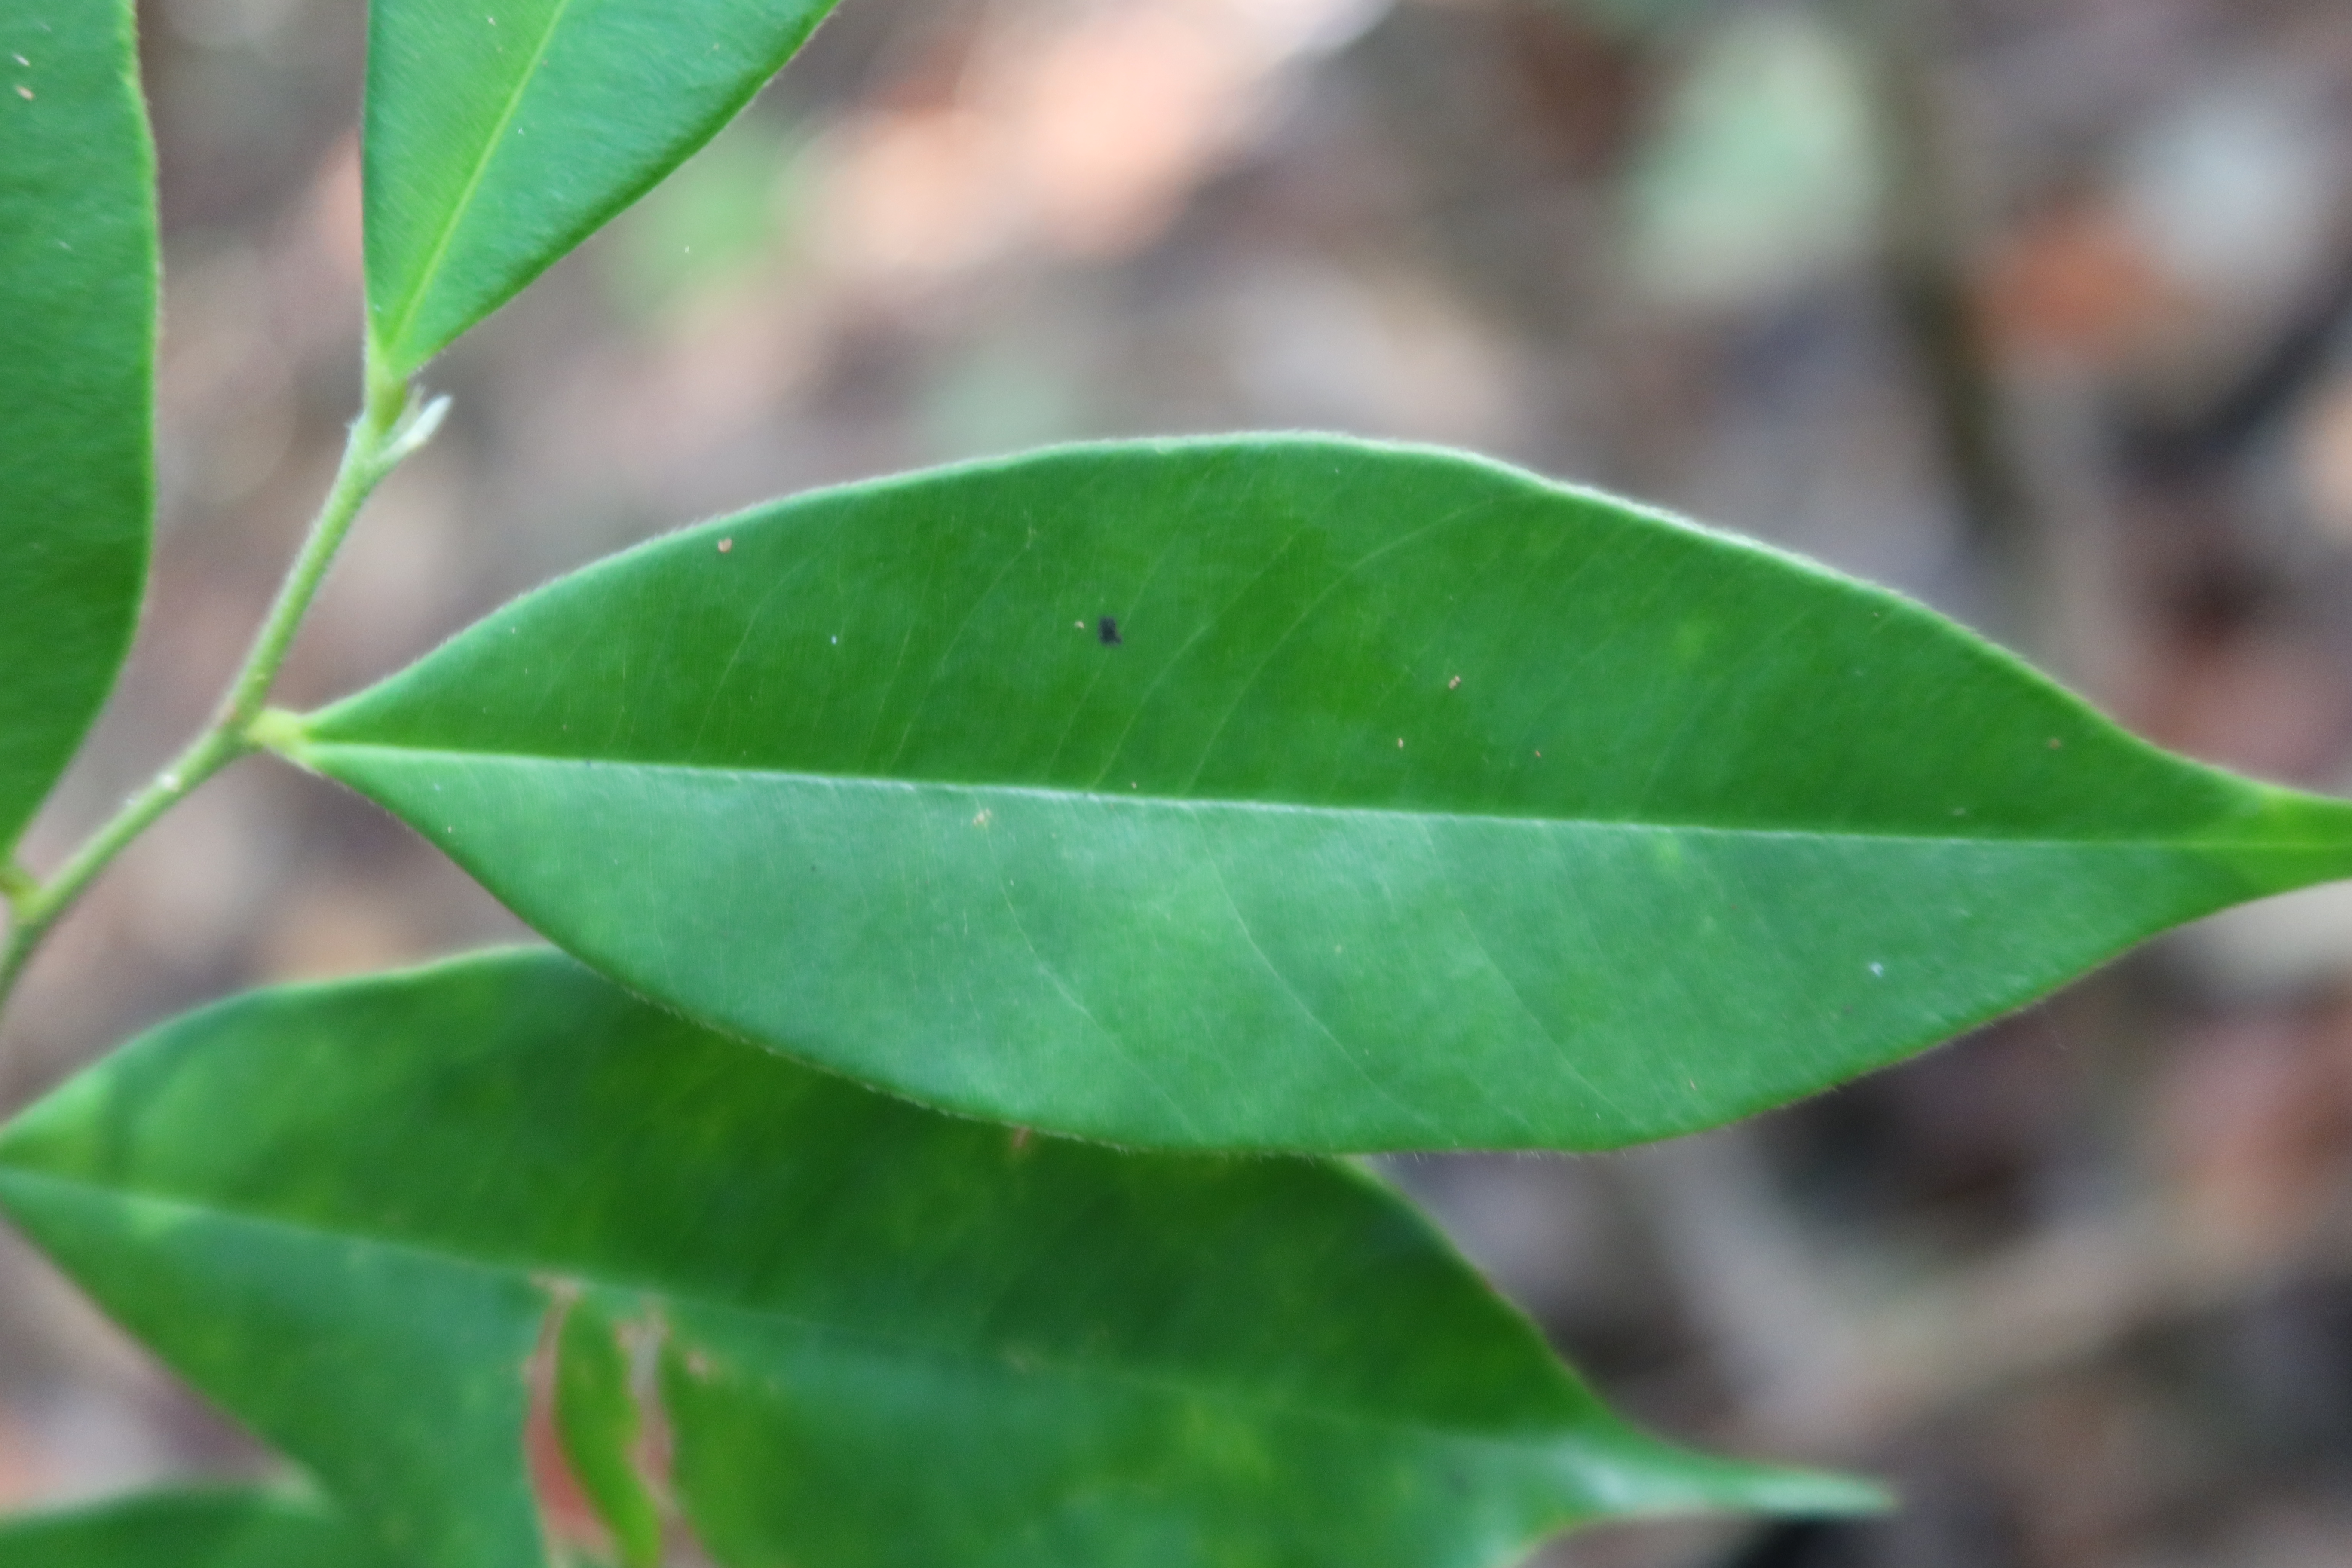
Label: Black spots